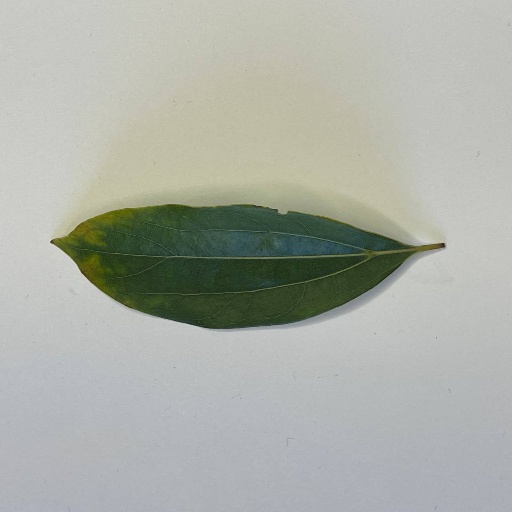
Species: Camphor
Leaf condition: Bacterial Spot